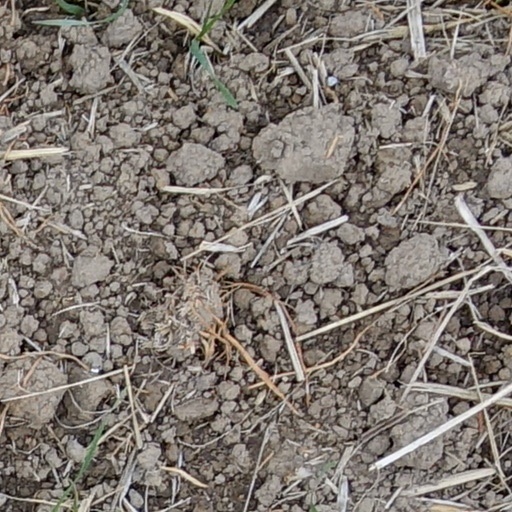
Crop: wheat